Jay Ajayi

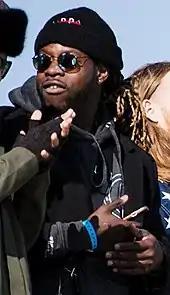
Ajayi at the Eagles Super Bowl LII Victory Parade

Jay Ajayi (born 15 June 1993) is an English-born former professional American football running back who played in the National Football League (NFL) for five seasons with the Miami Dolphins and Philadelphia Eagles. He played college football at Boise State University and was selected by the Dolphins in the fifth round of the 2015 NFL draft. Ajayi spent three seasons with the Dolphins, earning Pro Bowl honors in 2016, before being traded to Philadelphia during the 2017 season. As a member of the Eagles, Ajayi was a member of the team that won the franchise's first Super Bowl title in Super Bowl LII. He struggled with injuries afterwards, leading to his 2022 retirement.